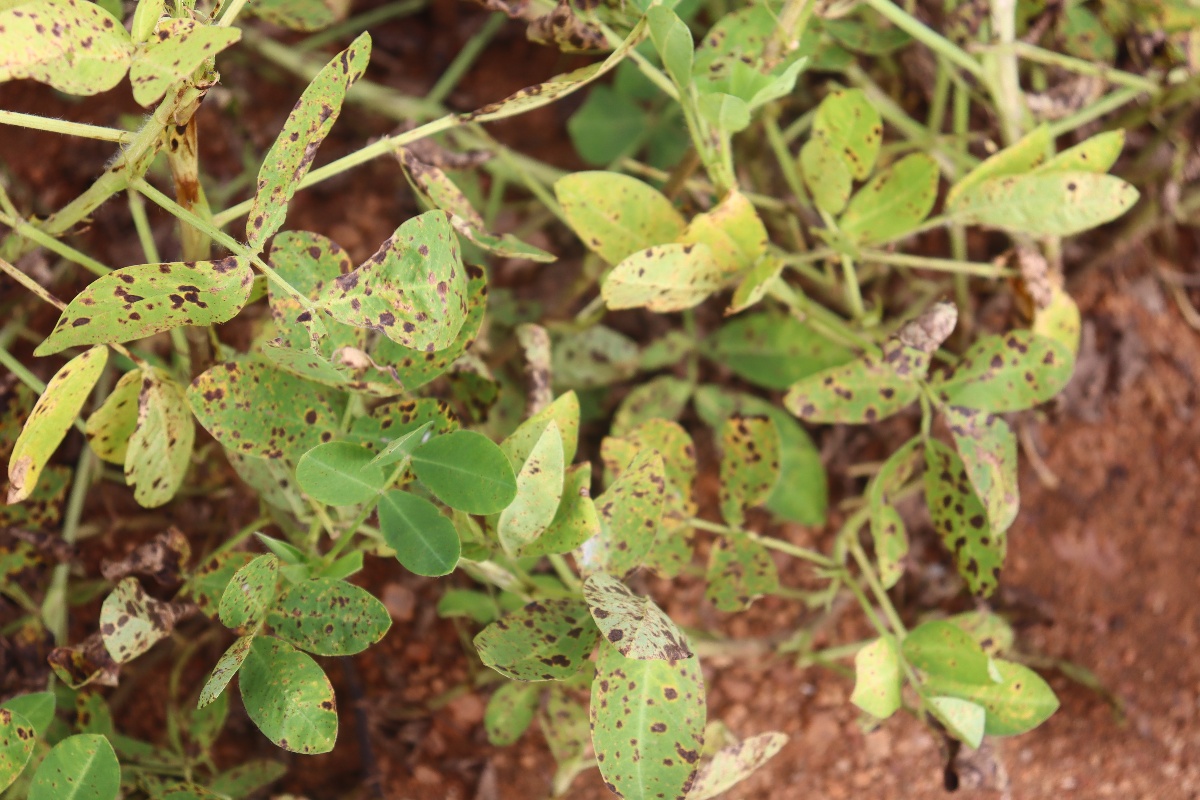
Label: late leaf spot